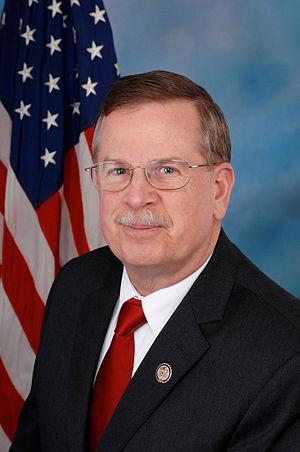
Richard B. Nugent dit Rich Nugent, né le 26 mai 1951 à Evergreen Park dans l'Illinois, est un homme politique américain, élu républicain de Floride à la Chambre des représentants des États-Unis de 2011 à 2017.